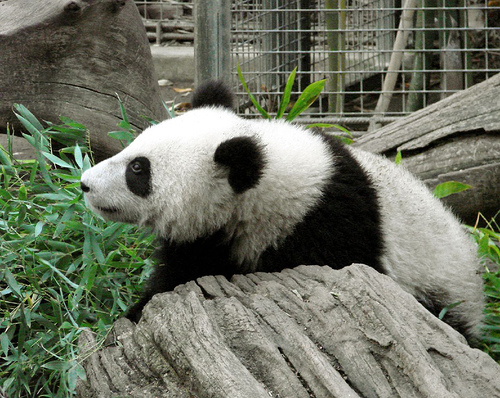
Label: pandas